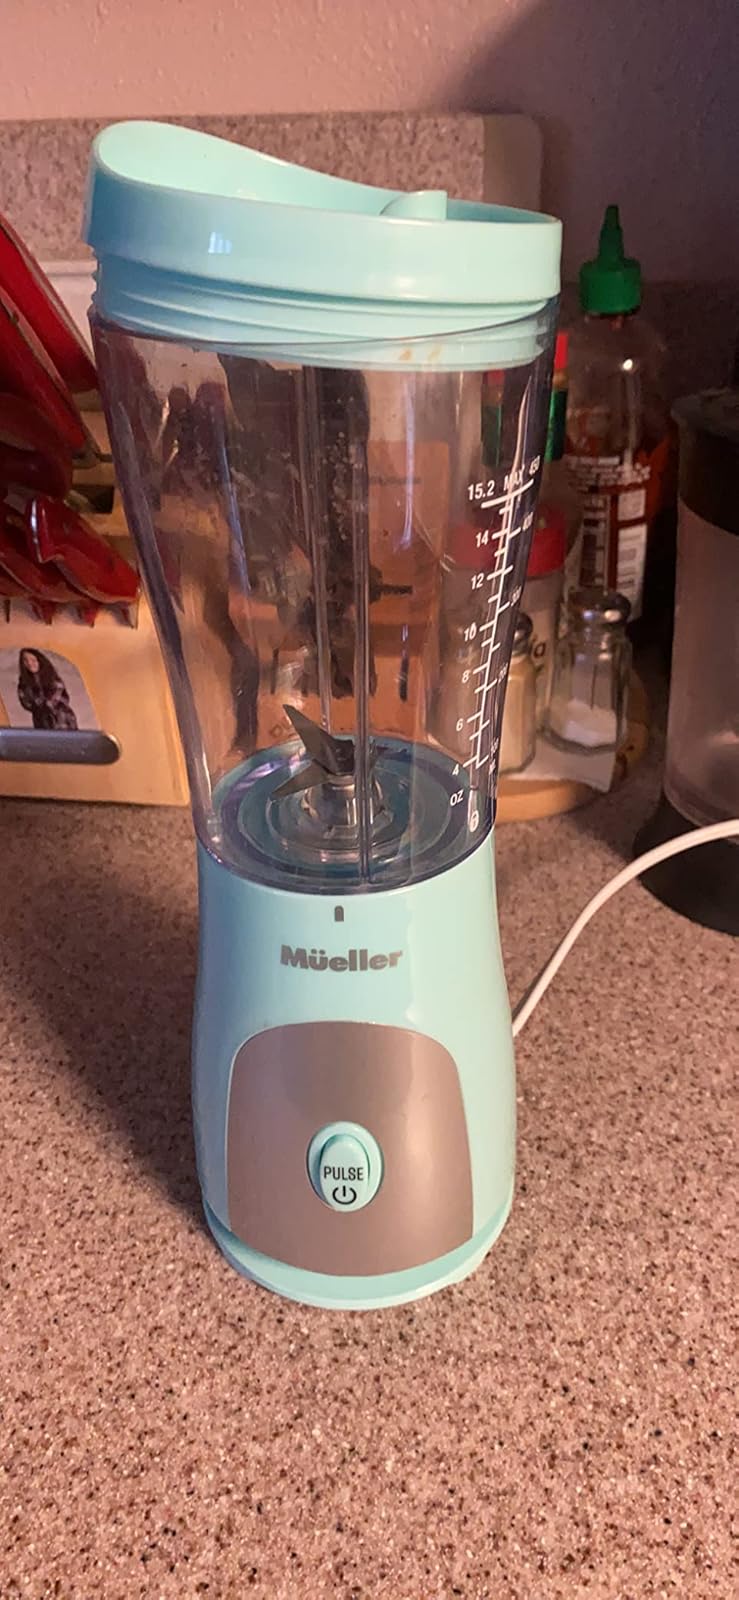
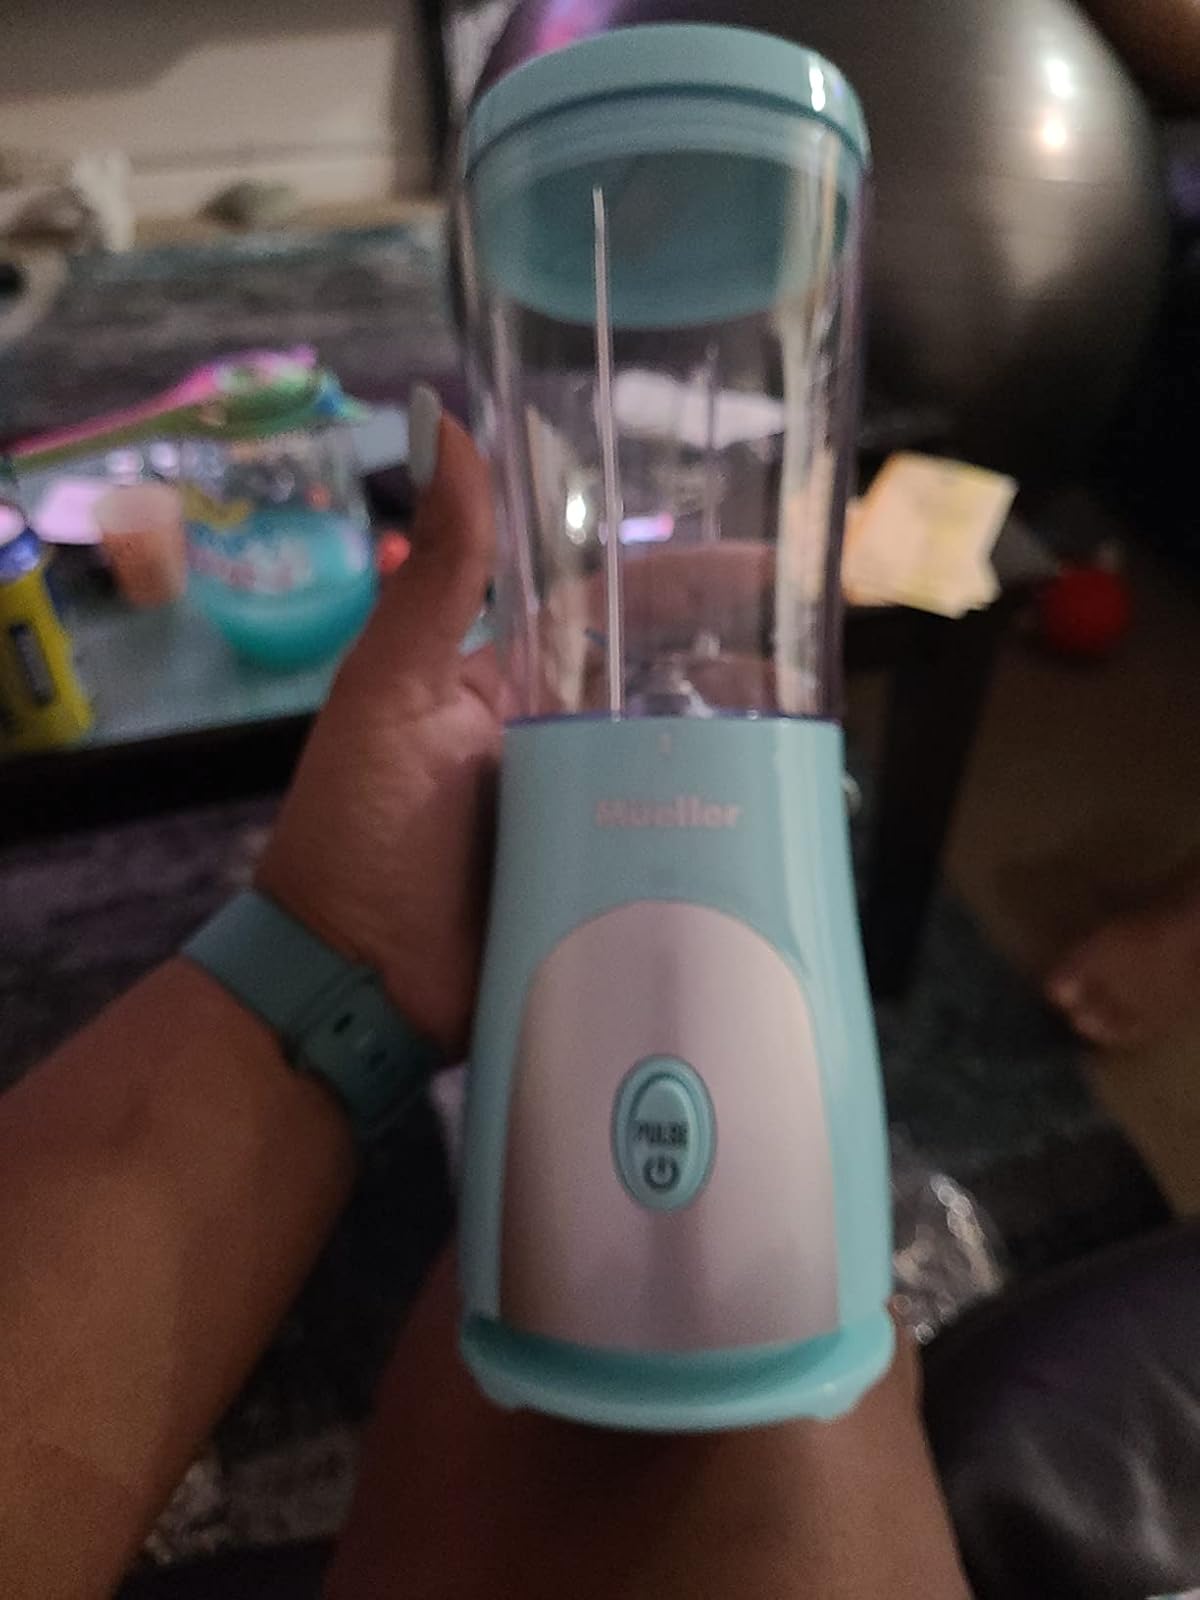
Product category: items_blender
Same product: yes